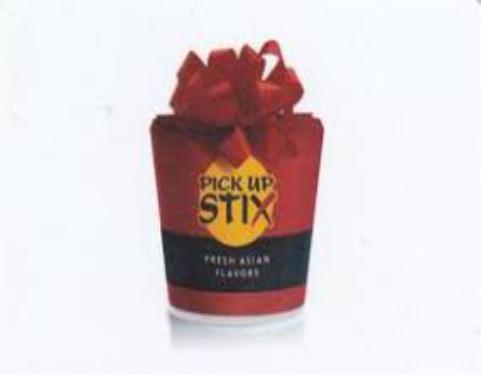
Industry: Food